Mike Schaefer

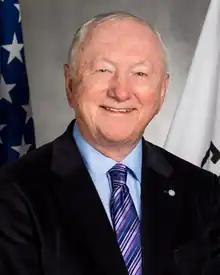
Official portrait, 2019

John Michael Schaefer (born March 25, 1938) is an American politician and former perennial candidate who served on the San Diego City Council from 1965 to 1971 and then ran for 33 local and state offices in California, Arizona, Maryland, and Nevada for nearly half a century before unexpectedly winning election to the California Board of Equalization in 2018. Schaefer is the oldest Californian to serve in a state constitutional office. Initially a Republican, Schaefer became a Democrat in 2004.